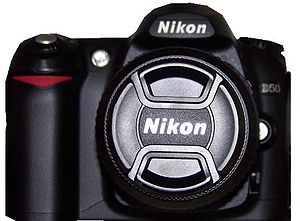
Nikon D50
Nikon D50
Nikon D50 - taget af mig selv.
Nikon D50 er et udgået digitalt spejlreflekskamera med 6.1 megapixels.